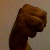
The image shows a hand gesture representing the letter 'M' in Indian Sign Language.